George Bush Intercontinental Airport

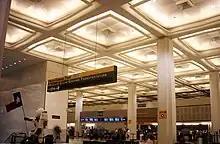
Terminal A

George Bush Intercontinental Airport has five terminals and 121 total gates. The Skyway automated people mover system provides airside connections between all five terminals. The Subway provides landside connections between the five terminals and the airport hotel. Terminals D & E have access to an international arrivals facility, and Terminal D has gates to support super jumbo jets including the Airbus A380 and Boeing 747-8.